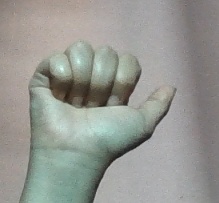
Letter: dhad